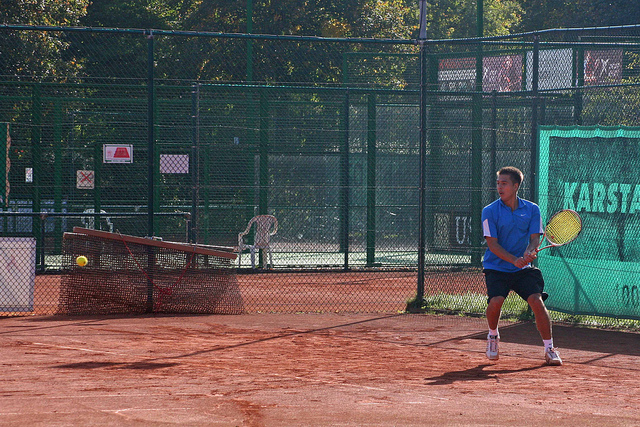
vận động viên tennis đang cầm vợt thi đấu trên sân